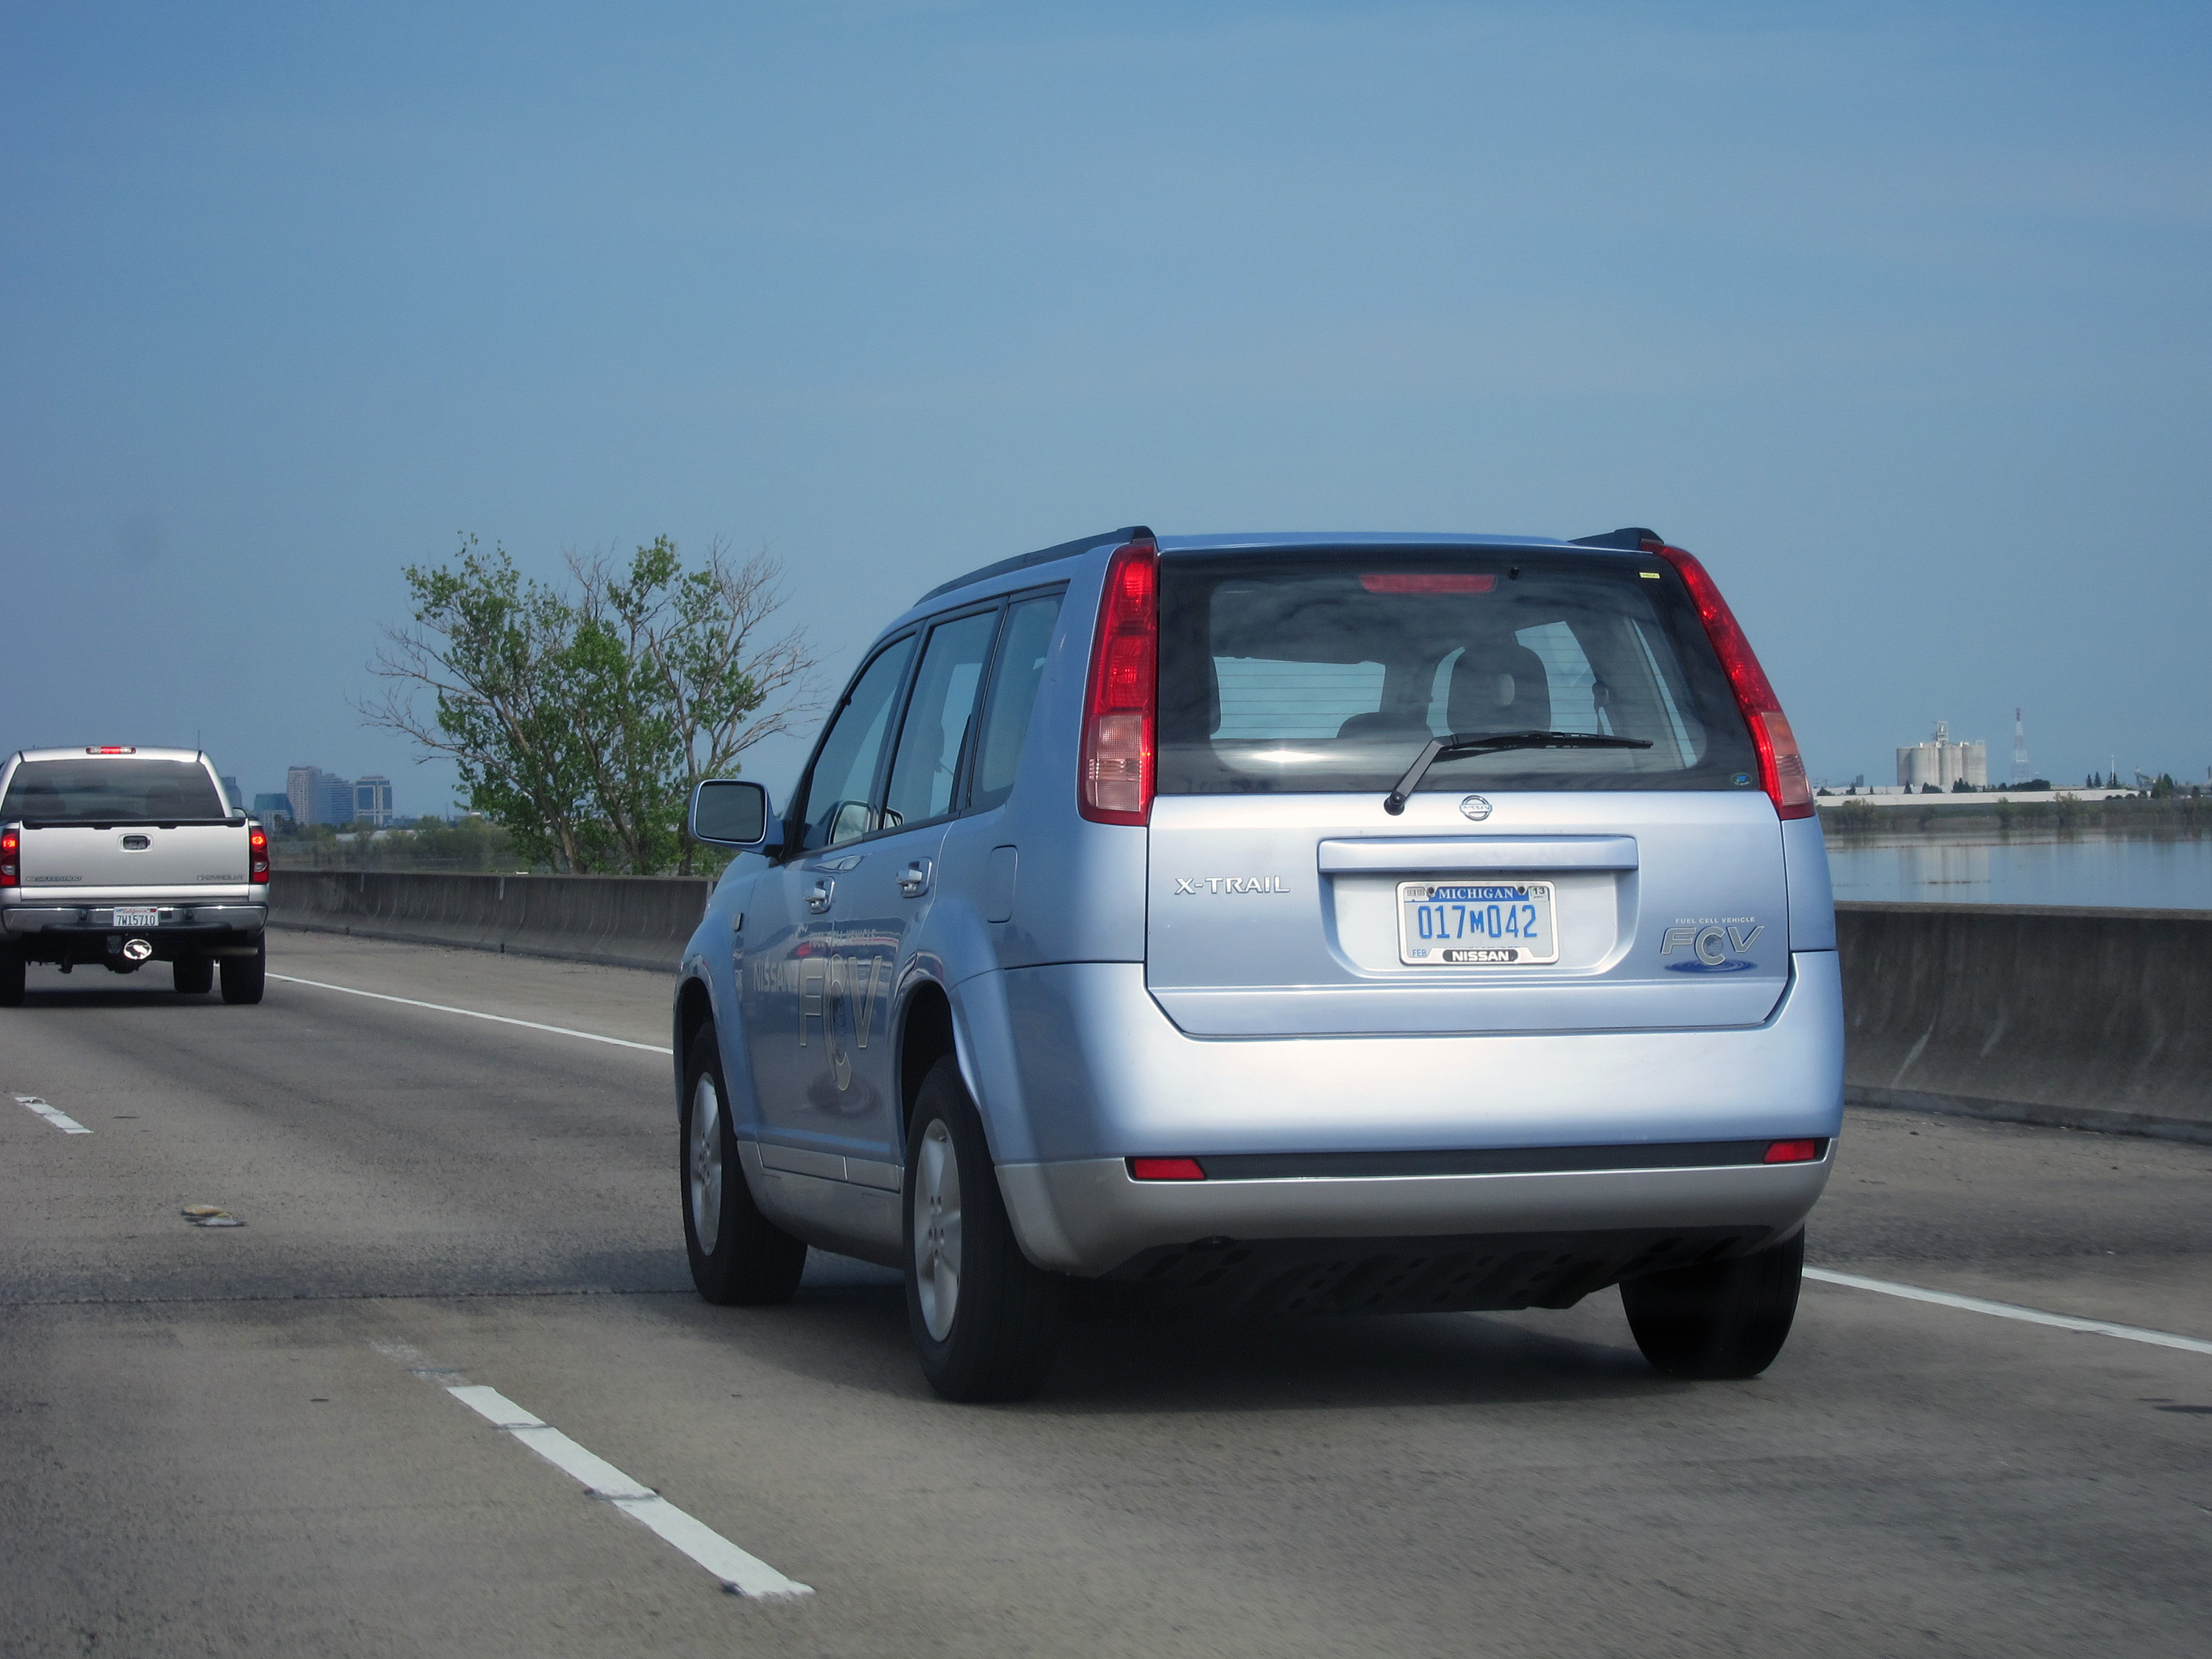
car, freeway, vehicle, bumper, i80, honda, nissan, prototype, h2, fuelcell, xtrail, alternatefuel, electrochemical, zeroemisions, xtrailfcv, sport utility vehicle, land vehicle, automobile make, automotive exterior, vehicle registration plate, crossover suv, compact mpv, honda cr v